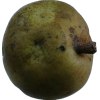
Label: pear